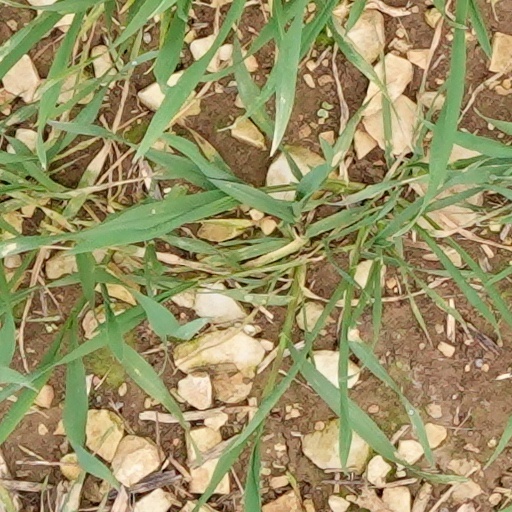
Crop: wheat